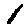
Label: 1